Savage Beauty

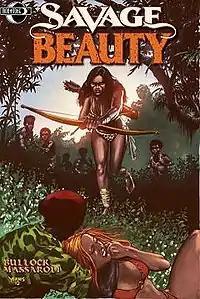
Cover artwork, by Thomas Yeates, for the premiere issue of Savage Beauty.

Savage Beauty is an ongoing comic book series currently published by Moonstone Books. The series is a re-imaging of the jungle girl genre set in modern-day Africa. Featuring Lacy and Liv Rae, Savage Beauty focuses on these stepsisters contending with issues including human trafficking, child soldiers, gun runners, pirates, and corrupt politicians under the guise of the goddess Anaya.